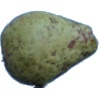
Label: pear_stone